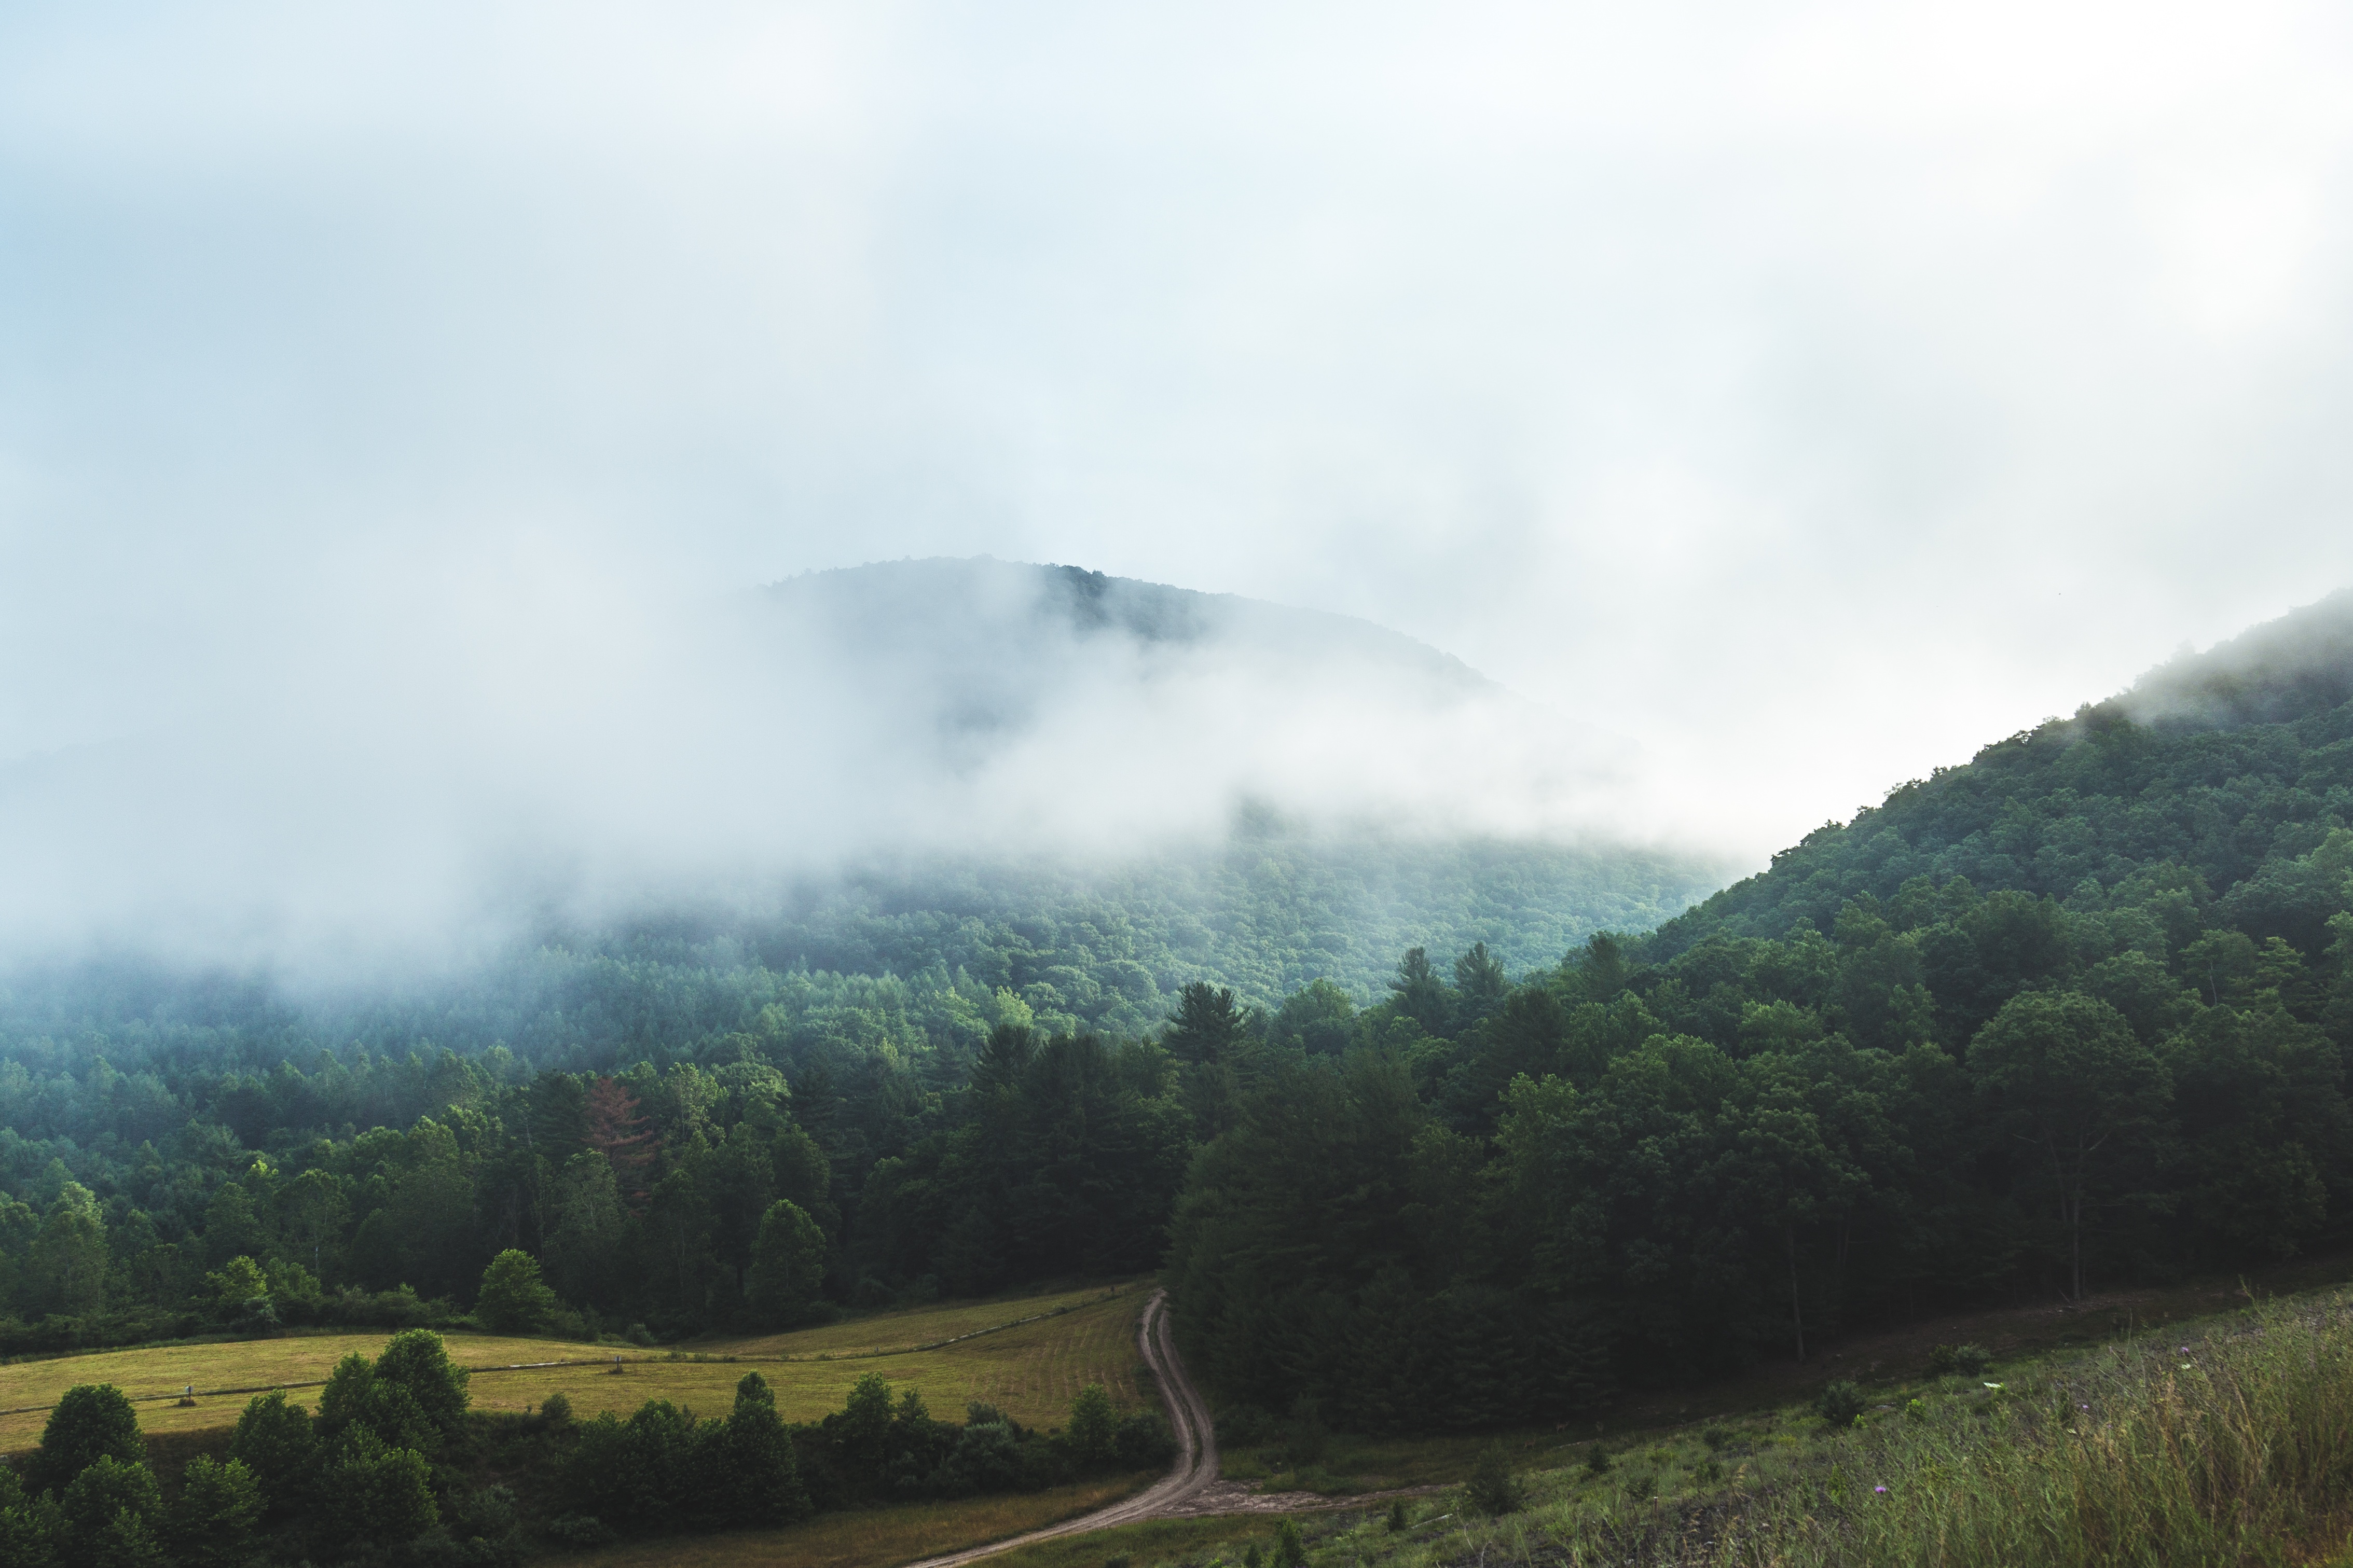
landscape, nature, forest, mountain, cloud, fog, mist, field, morning, hill, valley, mountain range, highland, habitat, rural area, landform, geographical feature, atmospheric phenomenon, atmosphere of earth, mountainous landforms